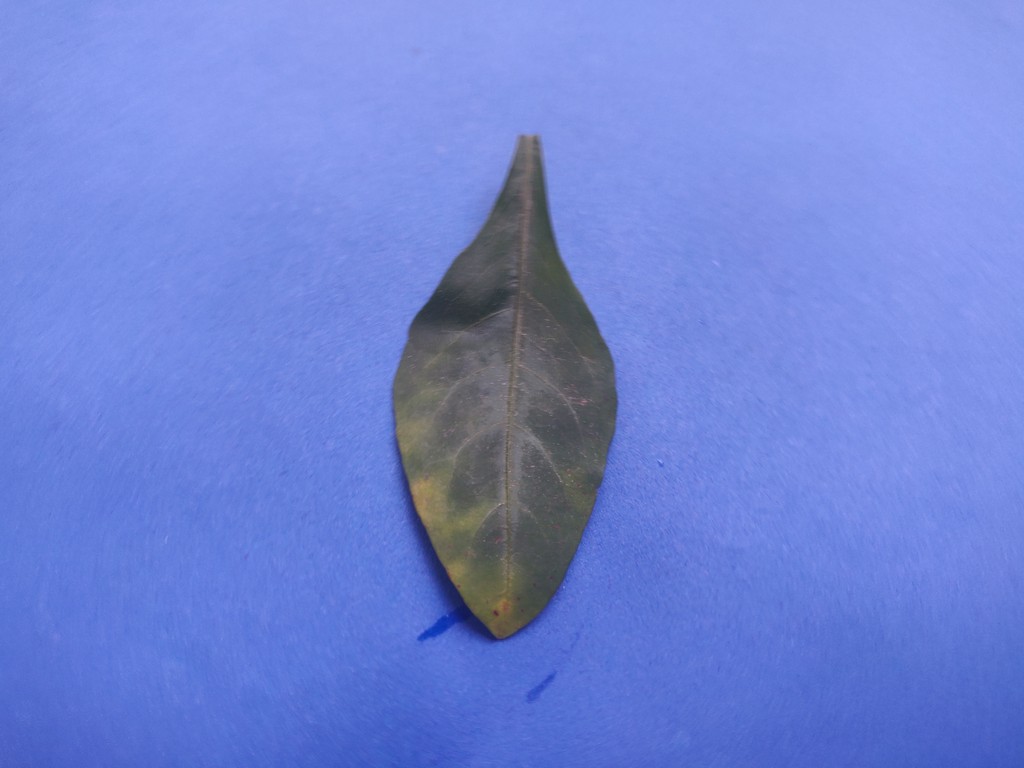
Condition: Unhealthy
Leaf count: single
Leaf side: front